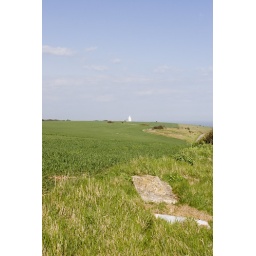
South Foreland lighthouse in the distance. Taken at the National trust on the white cliffs of Dover.